Aleppo Codex

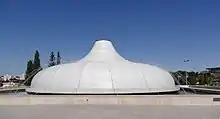
Exterior view of the Shrine of the Book

In January 1958, the Aleppo Codex was smuggled out of Syria and sent to Jerusalem to be placed in the care of the chief rabbi of the Aleppo Jews. It was given first to Shlomo Zalman Shragai of the Jewish Agency, who later testified that the Codex was complete or nearly so at the time. Later that year, it was given to the Ben-Zvi Institute. Still during 1958, the Jewish community of Aleppo sued the Ben-Zvi Institute for the return of the Codex. The court ruled against them and suppressed the publication of the proceedings.